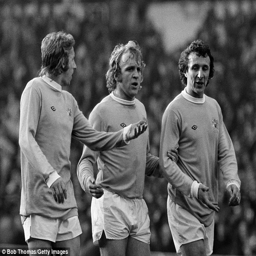
law and person were team - mates during the 1970s